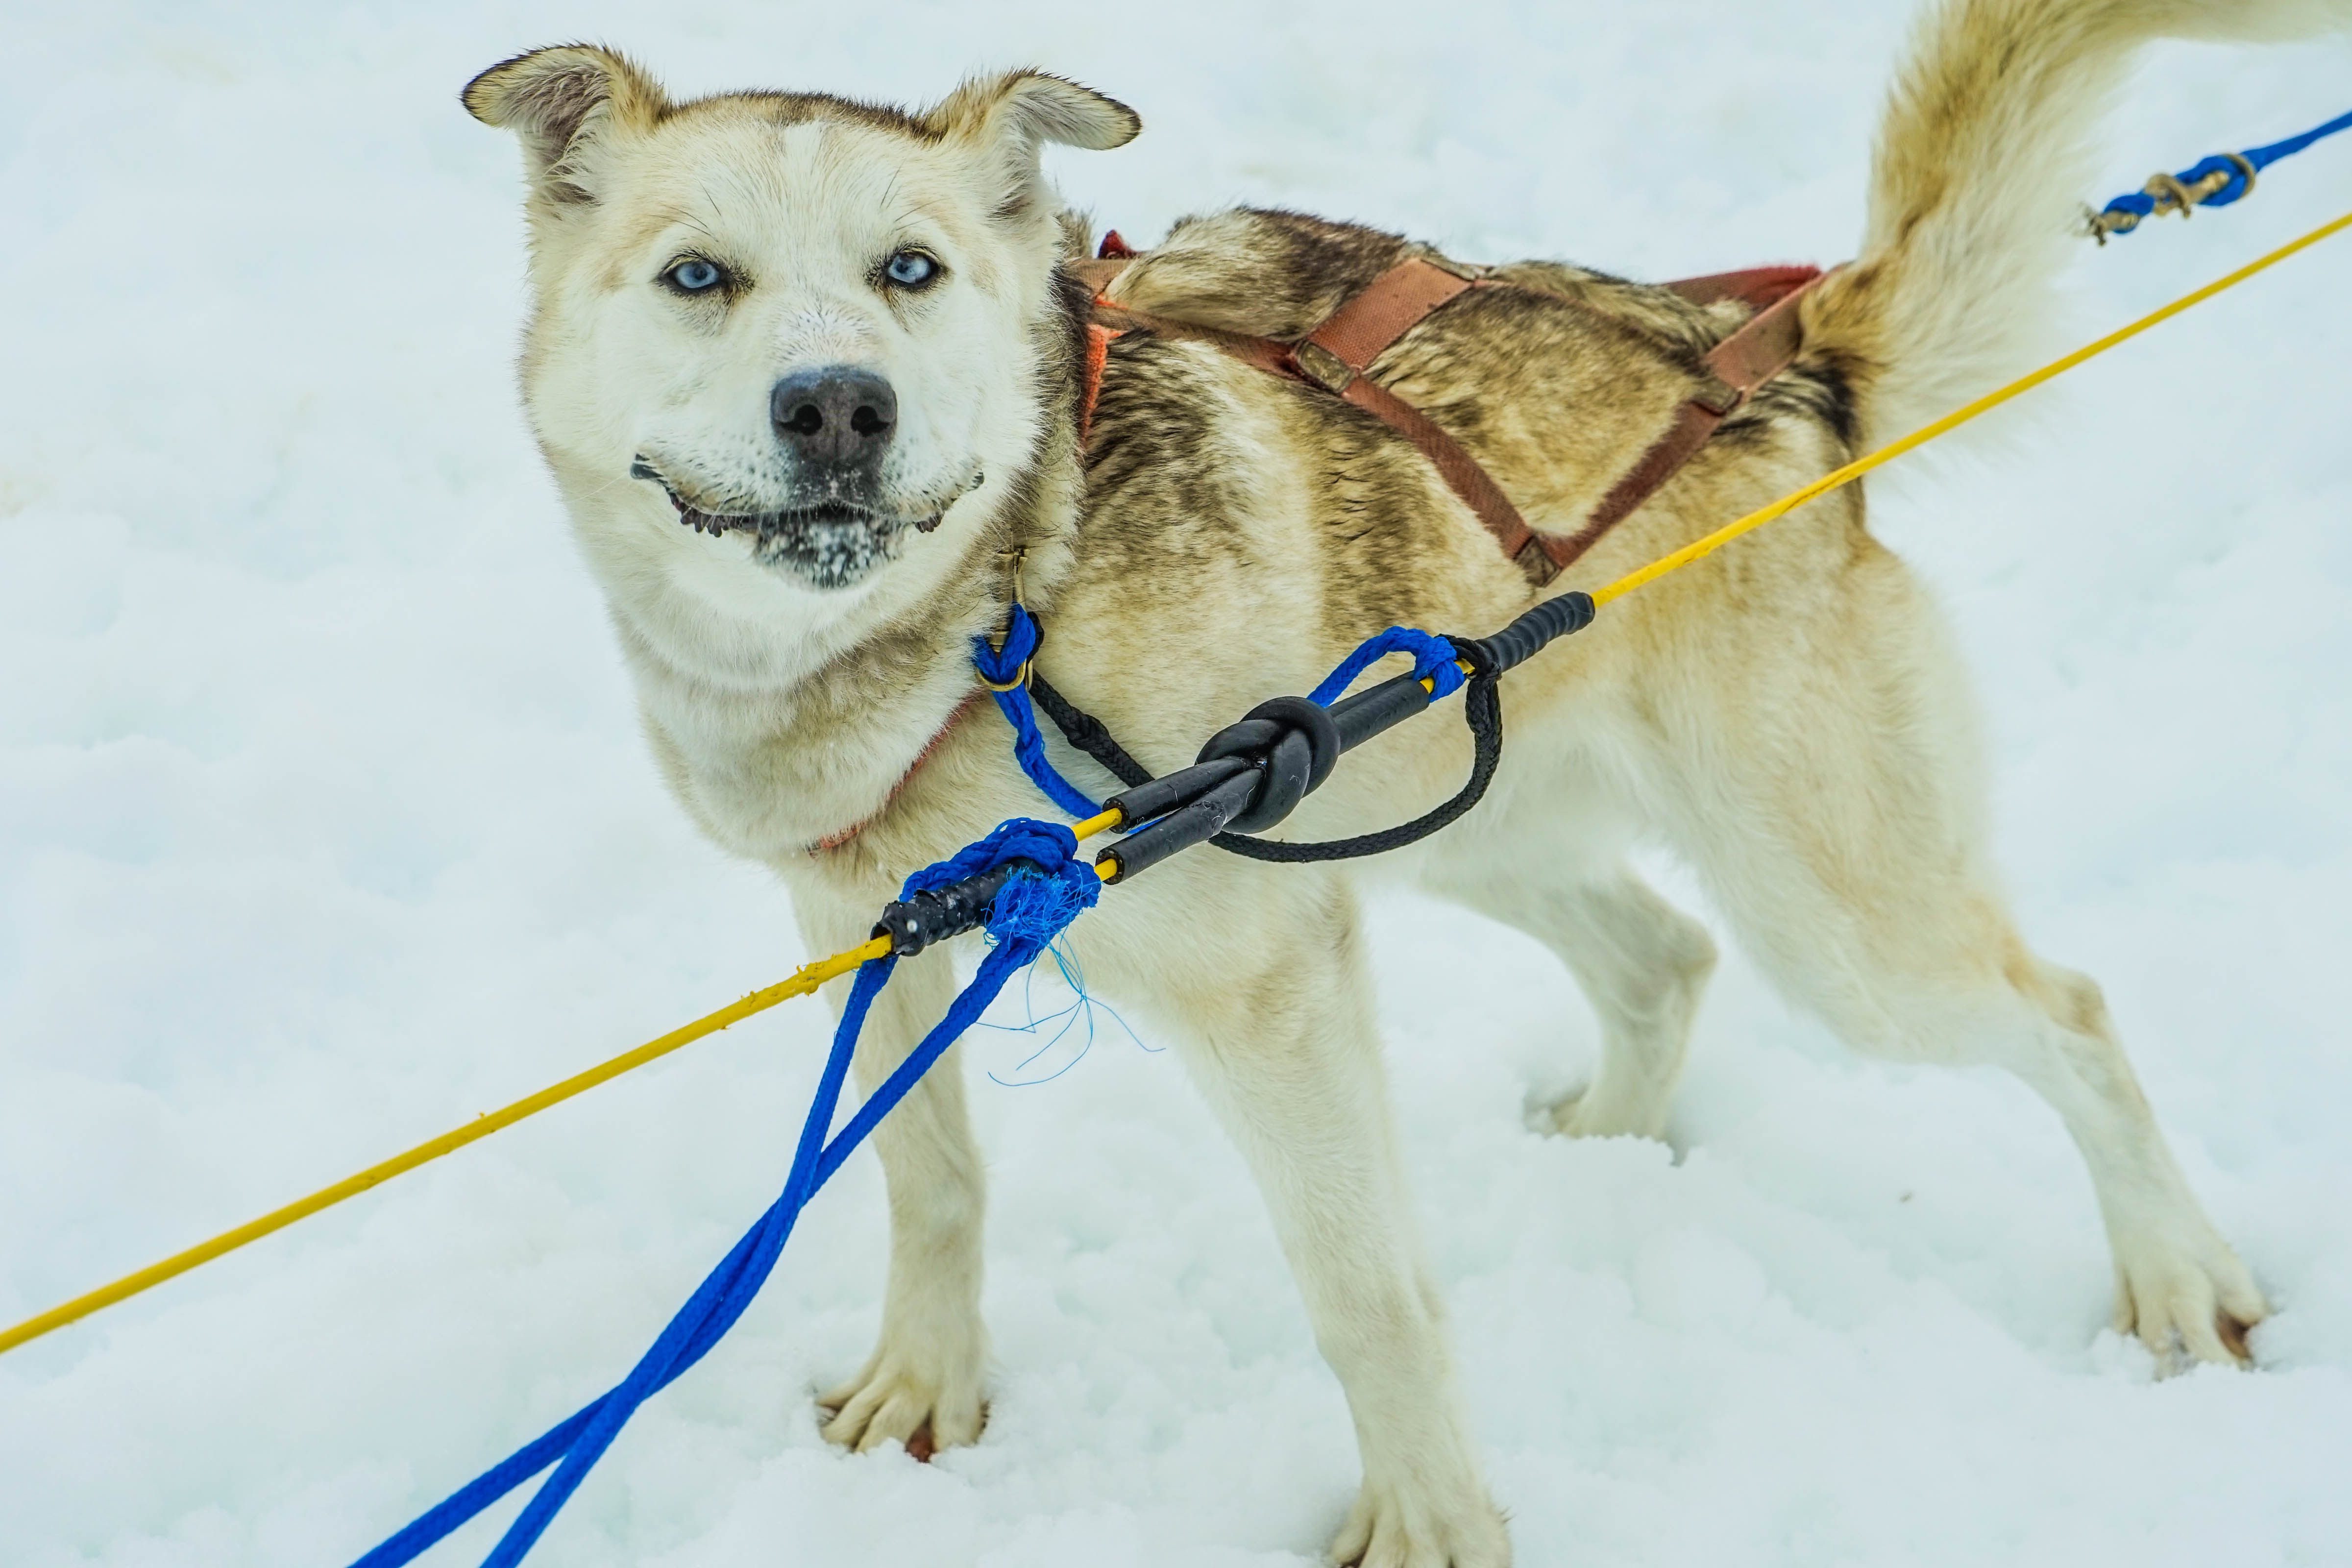
snow, winter, dog, mammal, dogs, sled, alaska, pulling, dog breed, sledding, iditarod, dog sled, dogsled, sled dog, sled dogs, korean jindo dog, street dog, dog like mammal, saarloos wolfdog, wolfdog, czechoslovakian wolfdog, dog breed group, greenland dog, dog crossbreeds, sled dog racing